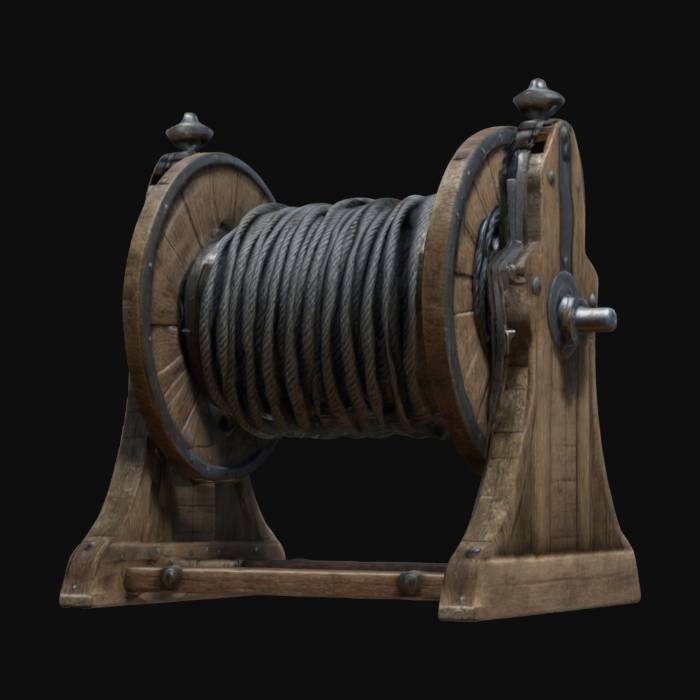
미적 점수 (1~10점): 7